Terrifier 2

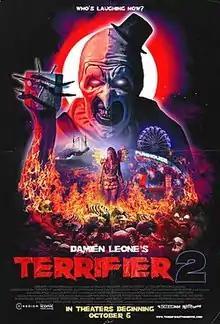
Theatrical release poster

Terrifier 2 is a 2022 American supernatural slasher film written, edited, and directed by Damien Leone. It is the sequel to "Terrifier" (2016) and the second installment in the "Terrifier" film series. It includes the return of David Howard Thornton and Samantha Scaffidi, who portrayed Art the Clown and Victoria Heyes, respectively, in the first film, and stars Lauren LaVera, Elliott Fullam, Sarah Voigt, Kailey Hyman, and Casey Hartnett. The plot follows Art's resurrection and pursuit on Halloween night of teenage Sienna Shaw (LaVera), who discovers that she is destined to defeat him.